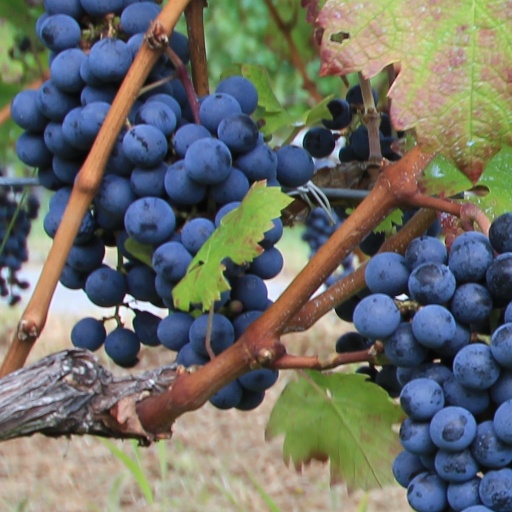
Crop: grape